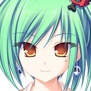
Portrait style: Anime Portrait